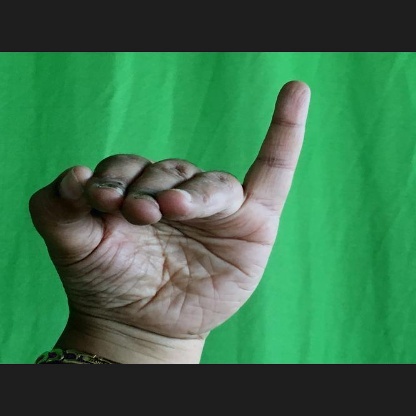
Mudra: Hamsapaksha